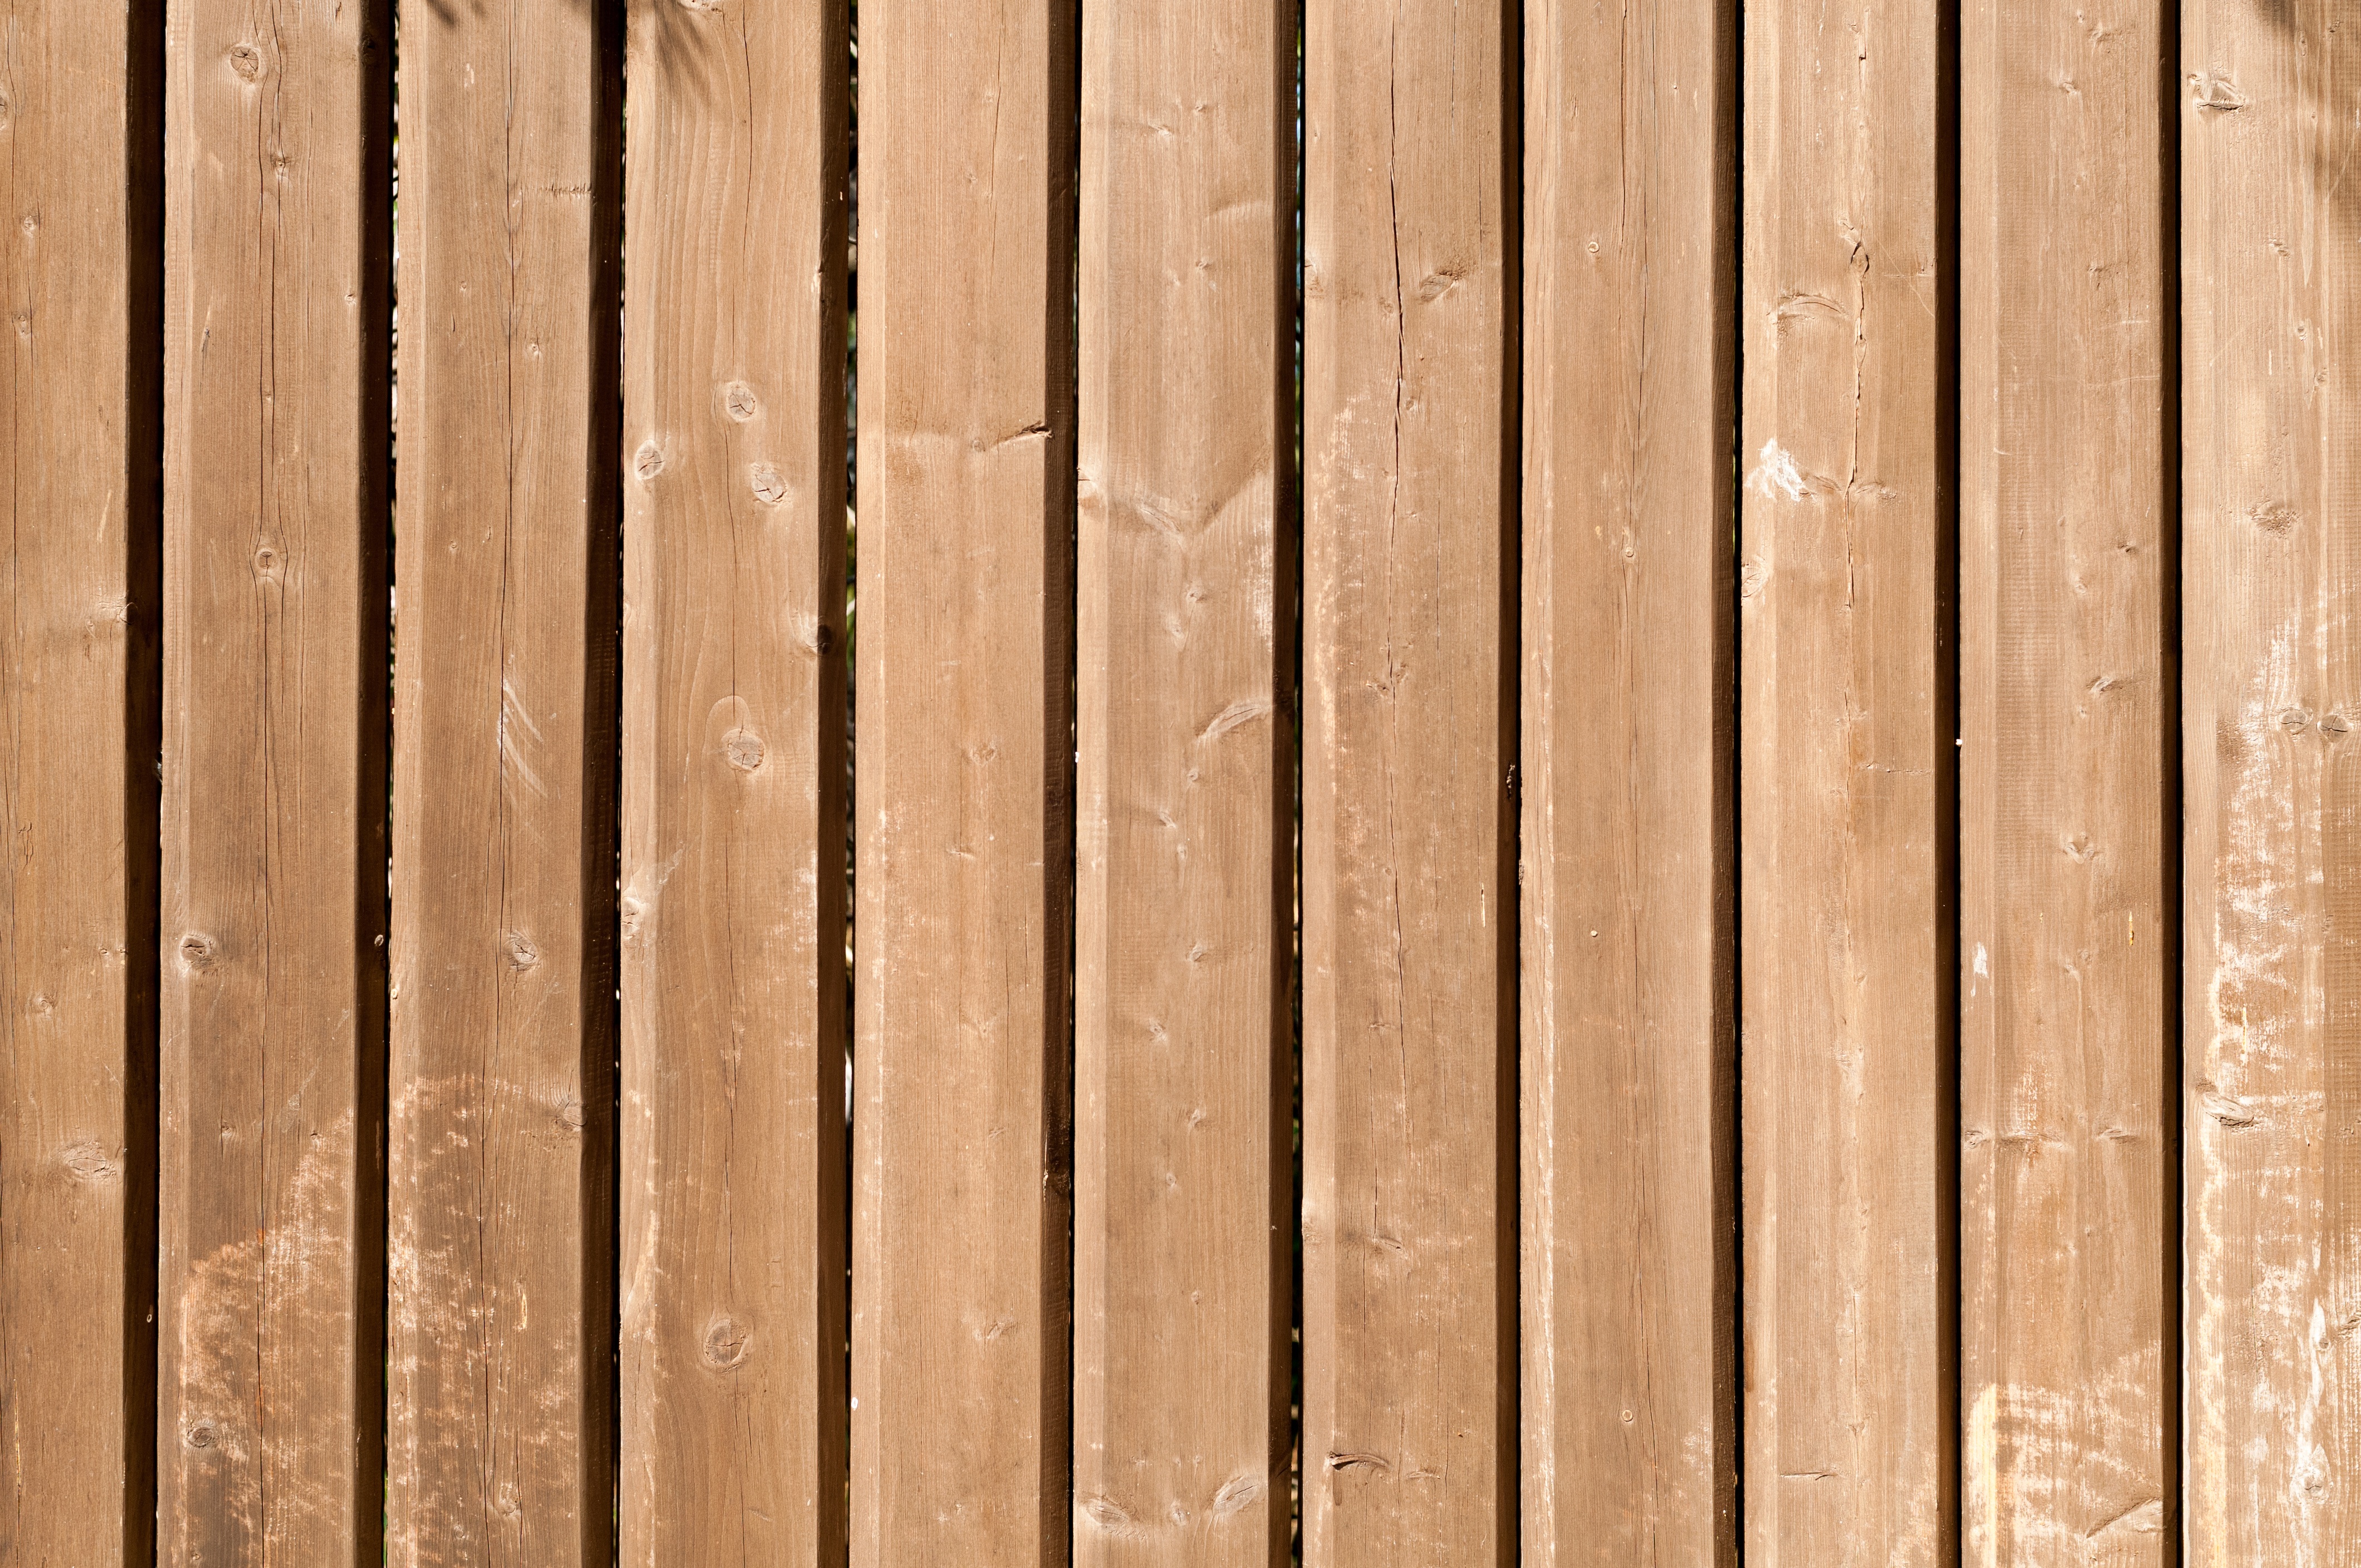
fence, board, wood, texture, plank, floor, wall, pattern, line, brick, surface, hardwood, wooden, backdrop, panel, flooring, wood flooring, outdoor structure, laminate flooring, wood stain